Jorge Dávila Vásquez

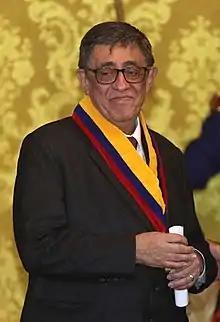
Jorge Dávila Vázquez

Jorge Dávila Vázquez is an Ecuadorian writer and critic. He was born in 1947 in Cuenca in the province of Azuay.